Geography of Djibouti

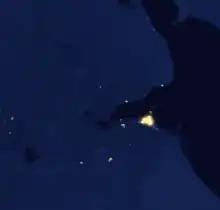
Satellite images of Djibouti during the night.

For statistical purposes, the country has three areas; Djibouti City (population 529,000), Ali Sabieh (population 55,000), and Dikhil (population 54,000). Djibouti's population is diverse demographically; 60% Somali, 35% Afar, and 3% Arabs. In terms of religion, 94% Muslim, 6% Christian.